Piacenza

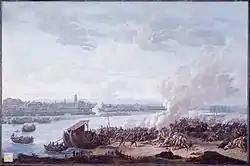
"The French Pass the River Po at Piacenza", by Giuseppe Pietro Bagetti, 1803

Between 1732 and 1859, Parma and Piacenza were ruled by the House of Bourbon. In the eighteenth century, several edifices that belonged to noble families such as Scotti, Landi, and Fogliani were built in Piacenza.